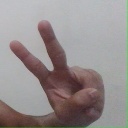
अक्षर: ऐ